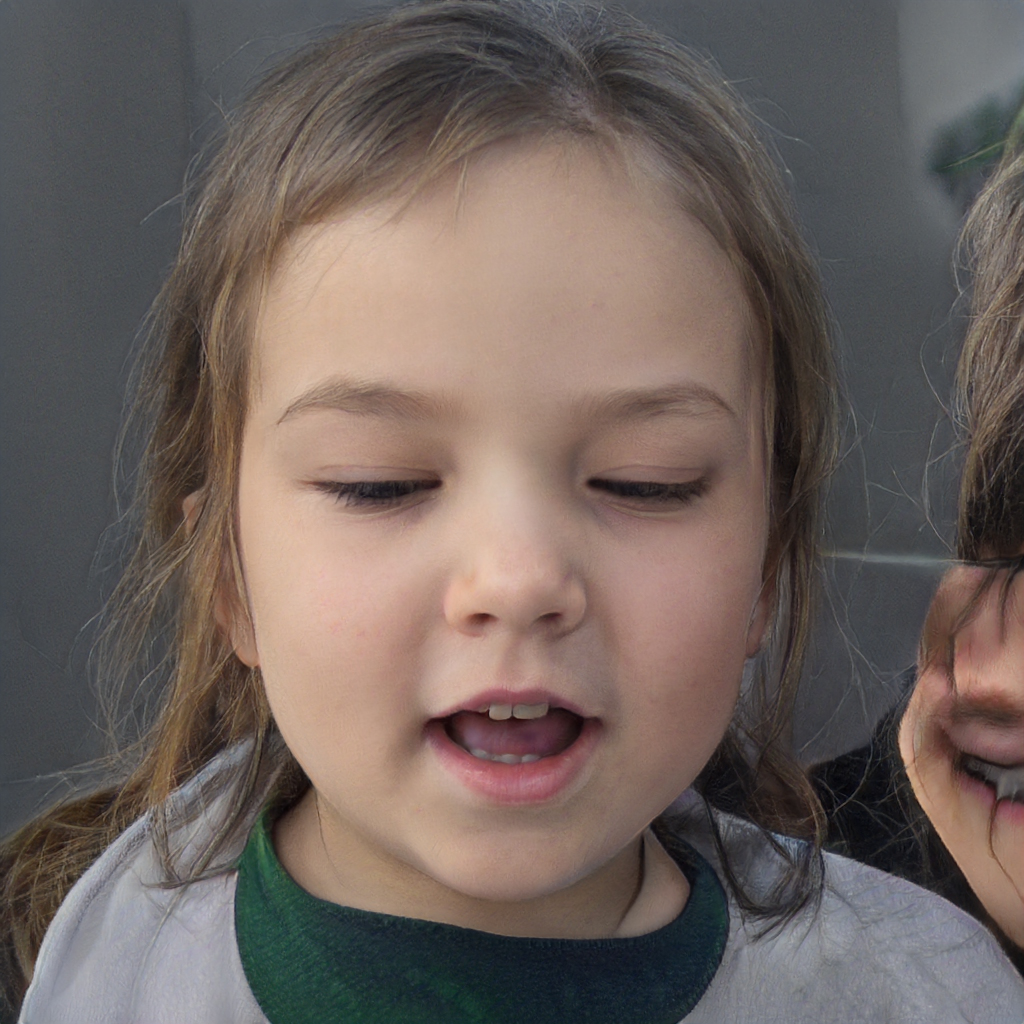
Label: Colored